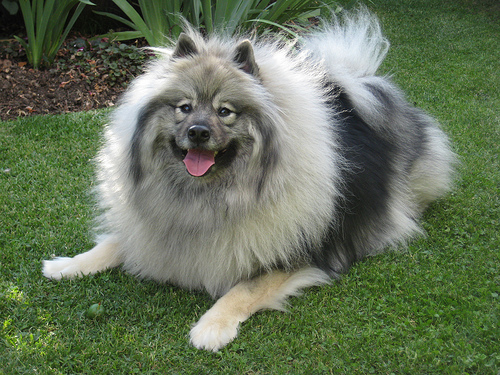
Animal: dog
Breed: keeshond